Formal Thai national costume

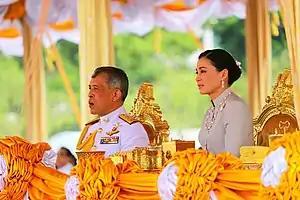
King Vajiralongkorn and Queen Suthida at the royal ploughing ceremony day, 2019

When Queen Sirikit accompanied the king in state visits to Europe and the United States in 1960, she noted that there was a need for a modern national costume suitable for formal wear. The queen had research conducted into historical records of royal dresses, and eight official designs were developed and promoted by the queen and her aides. They are known as "Chut Thai Ruean-Ton", "Chitlada", "Amarin", "Boromphiman", "Chakkri", "Dusit", "Chakkraphat" and "Siwalai". Since then, these dresses have come into regular use by the public as well.